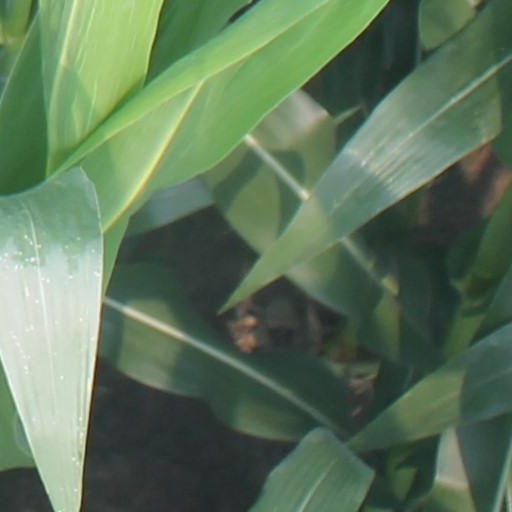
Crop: maize; corn